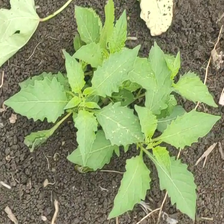
Weed species: Lamber_Quarter_plant(Chenopodium )